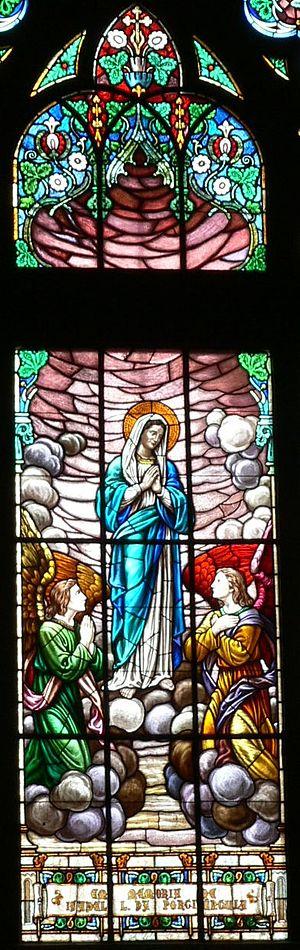
La cathédrale Saint-Pierre de Alcântara se situe dans la ville de Petrópolis, dans une région montagneuse de l’État de Rio de Janeiro au Brésil. La cathédrale est consacrée à saint Pierre de Alcântara, saint patron de la ville et de la monarchie brésilienne.